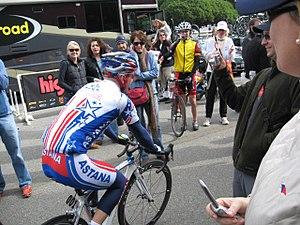
L'équipe des États-Unis de cyclisme est la sélection de cyclistes américains, réunis lors de compétitions internationales sous l'égide d'USA Cycling.
La 3ᵉ édition du Tour de Californie a eu lieu du 17 au 24 février 2008. L'Américain Levi Leipheimer remporte l'épreuve pour la deuxième année consécutive.